Kościan

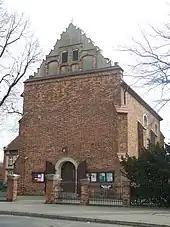
Gothic Holy Spirit Church

Kościan was founded in the 12th or 13th century, when it was part of the Duchy of Greater Poland of the fragmented Polish realm. It was granted town rights in the second half of the 13th century, which were later confirmed by King Władysław Jagiełło in 1400. From 1332 Kościan was a royal town of Poland. It was a county ("powiat") seat in the Poznań Voivodeship in the Greater Poland Province. In the 15th century Kościan was famous for its cloth production. King Casimir IV Jagiellon granted Kościan cloths the first industrial trademark in the history of Poland. At the time Kościan was the second largest city within historic Greater Poland (behind Poznań).